Festa on Ice

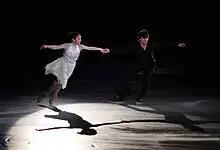
Kim Yuna and Stéphane Lambiel at the 2009 Festa On Ice.

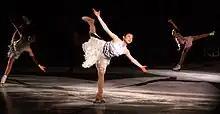
Shizuka Arakawa (left), Kim Yuna (center), Zhang Dan (right) and Alyssa Czisny (back) performing a spiral at the 2009 Festa On Ice.

2008 Festa on Ice was held on May 17–18, 2008 in the Mokdong Ice Rink in Seoul, South Korea. 2008 FOI was directed by Brian Orser and choreographed by David Wilson.